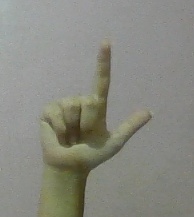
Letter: laam